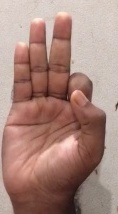
ASL sign: F